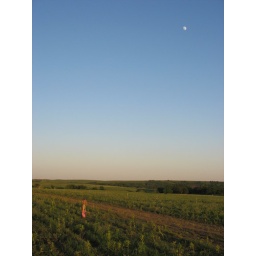
Hard to see, but there's a little girl standing in the field.